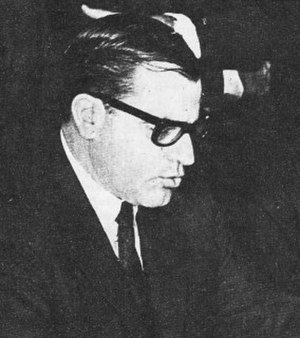
Juan María Bordaberry
Juan María Bordaberry Arocena var en uruguayansk politiker og kvægbruger, der var præsident 1972-76, deraf en stor del af tiden med diktatorisk magt, der fulgte, efter at han opløste nationalforsamlingen i 1973. Han regerede derpå med støtte fra militæret, indtil han blev styrtet i 1976.